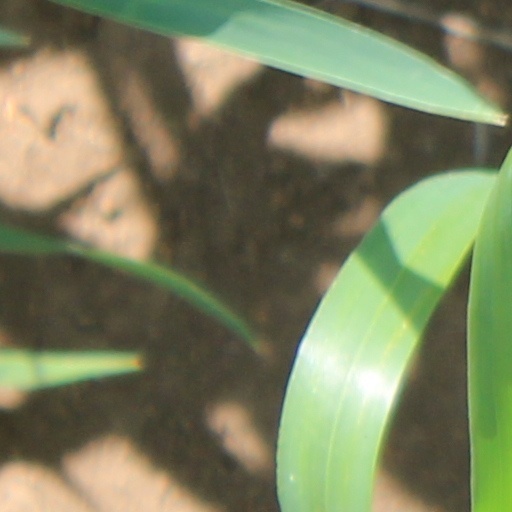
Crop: wheat